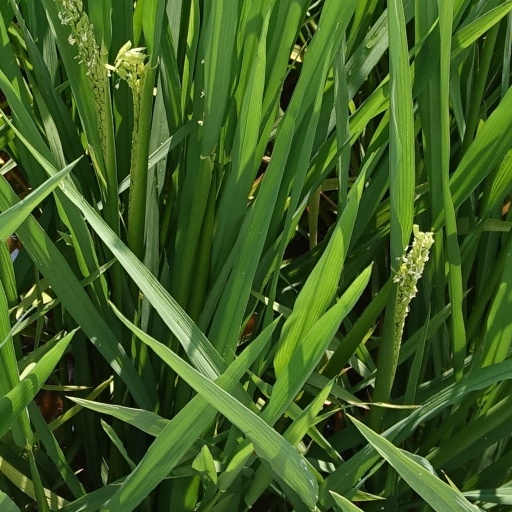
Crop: rice